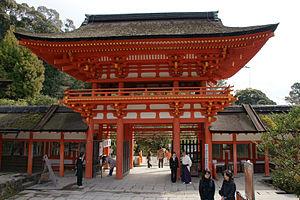
Le Kamigamo-jinja est un important sanctuaire shinto fondé en 678 et situé sur les rives de la Kamo-gawa au nord de Kyoto. Son nom formel est « sanctuaire Kamo-wakeikazuchi ».